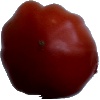
Label: Tomato Heart 1